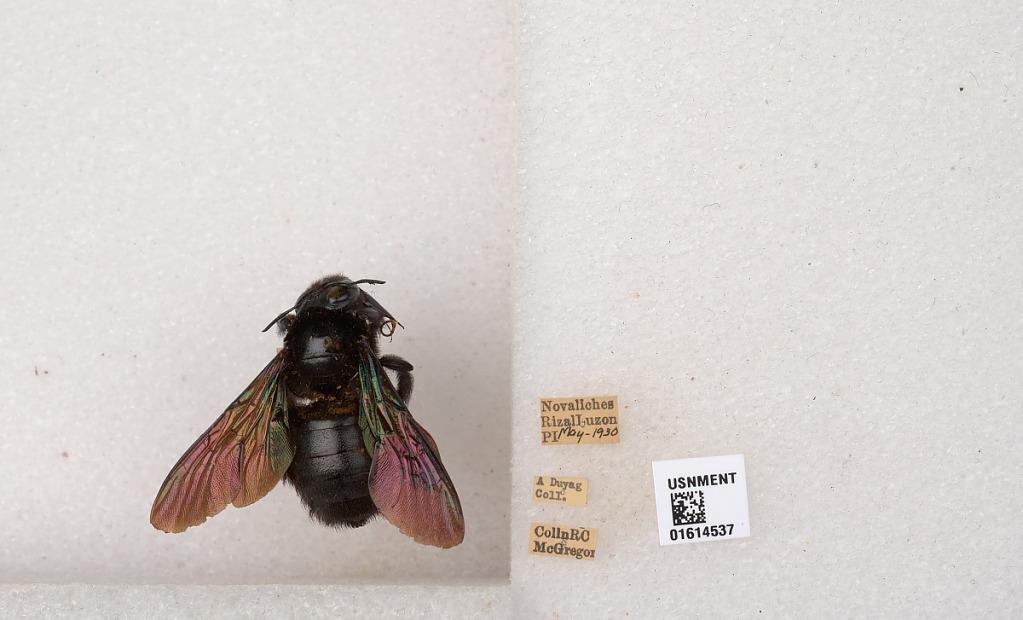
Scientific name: Xylocopa (Biluna) mcgregori Cockerell
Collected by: Draenert
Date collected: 1930-5-1
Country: Philippines
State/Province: Rizal
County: Luzon
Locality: Novaliches